Culture of Bangladesh

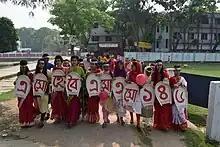

In a relatively modern context, works of Rabindranath Tagore and Nazrul Islam form a major part of the cultural heritage of Bangladesh. Several musical instruments, some of them indigenous, are used in Bangladesh. Major musical instruments used are the bamboo flute ("Bashi"), drums ("tabla", "dhol"), a single-stringed instrument named "ektara", a four-stringed instrument called "dotara", a pair of metal bowls, used for rhythm effects, called "mandira". Currently, musical instruments of western origin, like guitars, drums, and the saxophone are used, sometimes along with traditional instruments (Muajj). From the 90's, It gave rise to quality rock bands, not only the urban place from Dhaka but also the port city Chittagong.